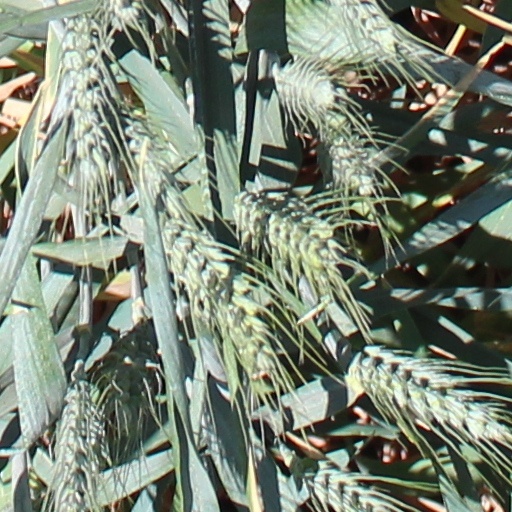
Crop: wheat